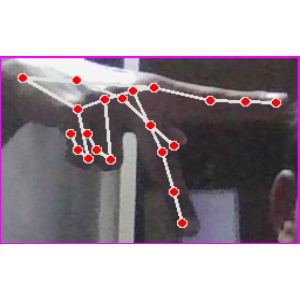
अक्षर: प